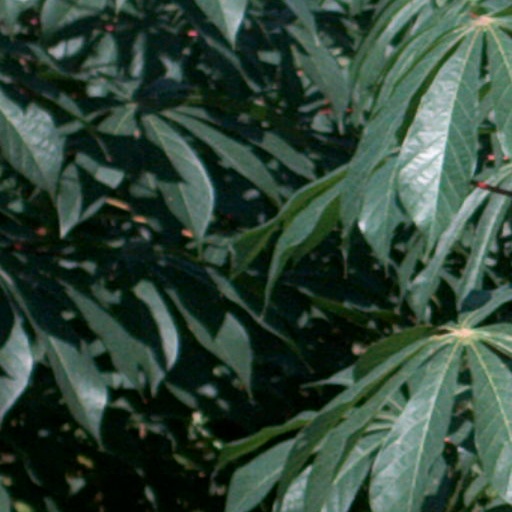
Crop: cassava